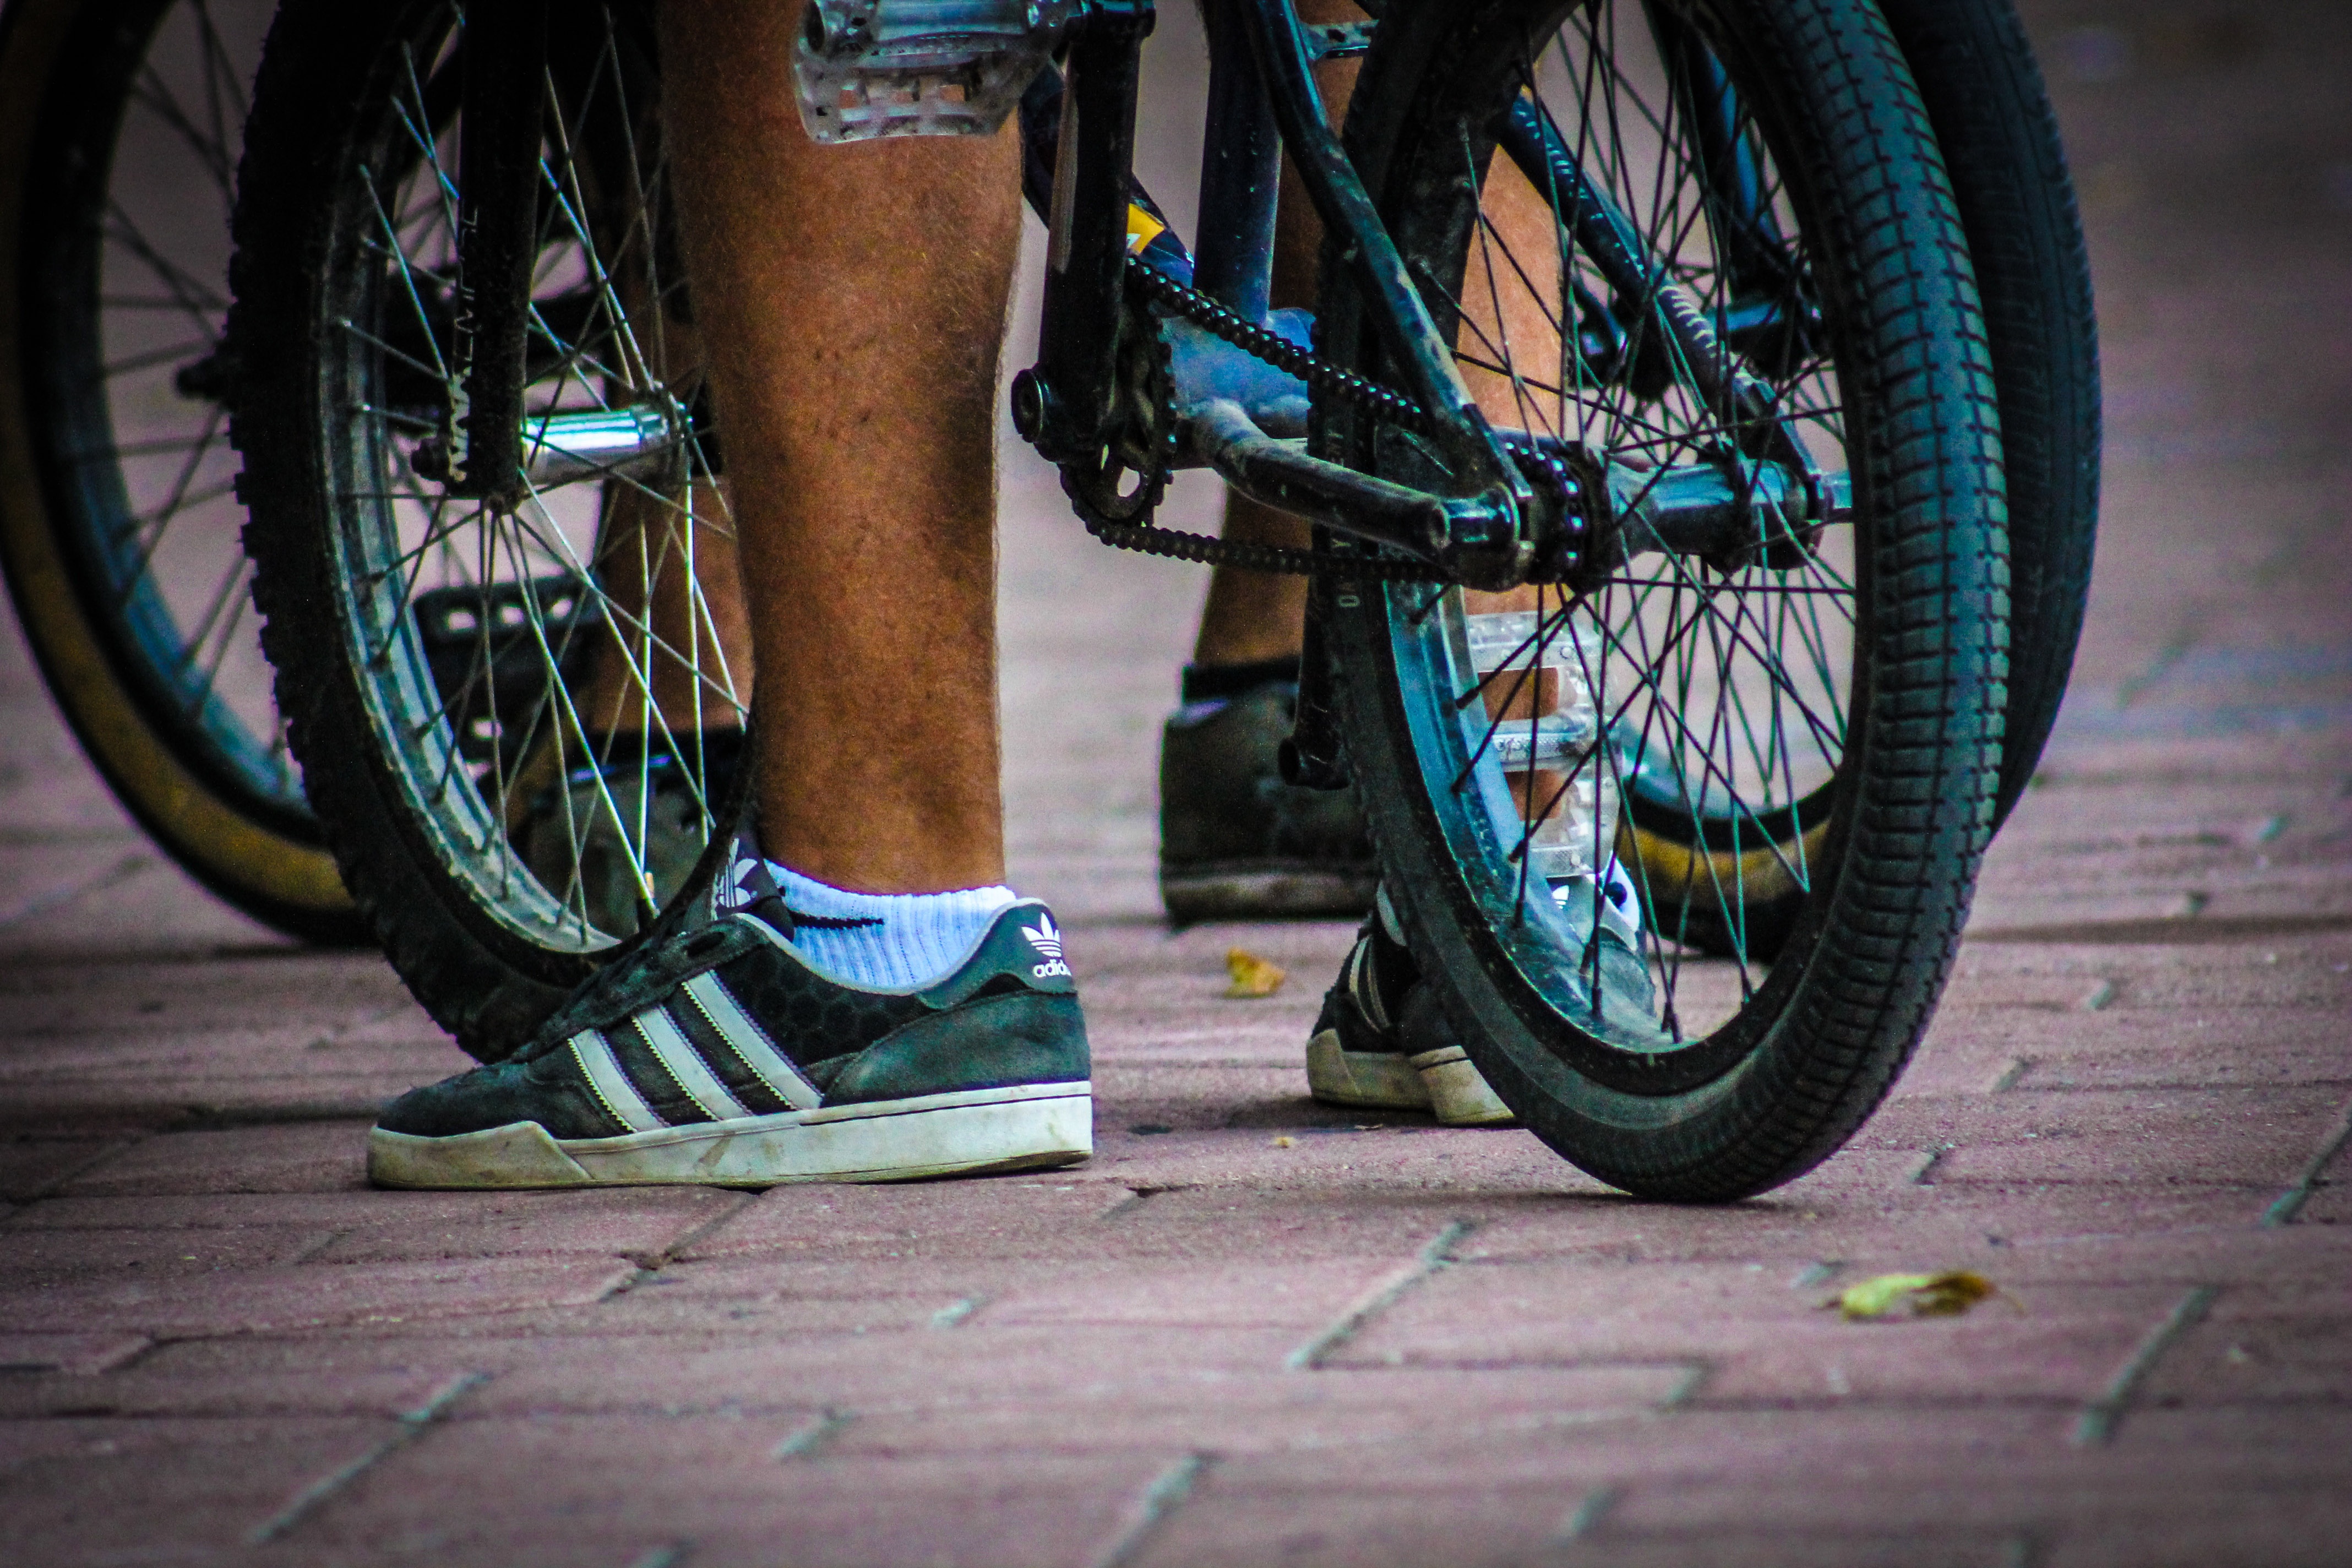
outdoor, person, people, board, sport, street, wheel, skateboard, skate, bicycle, bike, city, urban, skateboarding, summer, young, vehicle, blue, extreme, tire, teenager, skateboarder, sports equipment, mountain bike, cycling, fun, one, sports, cool, skating, skater, active, cycle sport, automotive tire, road bicycle